Al Wahda FC

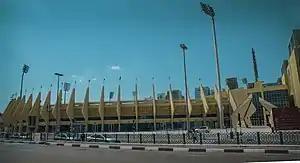
An outer view of the Al Nahyan Stadium

The Al Nahyan Stadium is the home of Al Wahda. Built in 1995 and renovated for the 2019 AFC Asian Cup, it seats 15,895 supporters. It lays beside Al Wahda Mall, on Ahmed Bin Khalaf Al Otaiba Street, and is hence located in the centre of the city of Abu Dhabi.